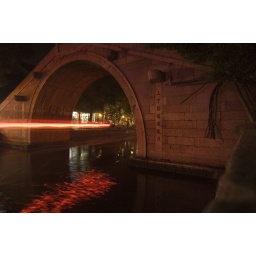
A boat passed under the bridge with its lantern turned on.